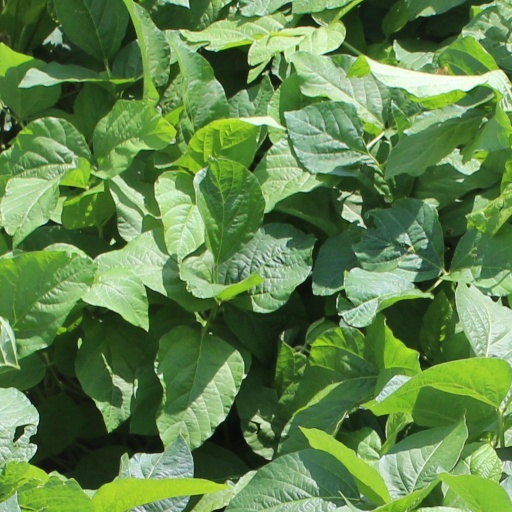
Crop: soybean